Wayne Corporation

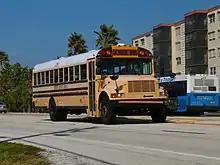
Crown by Carpenter "Classic" school bus; produced with Wayne exterior and interior body parts

In 1984, Richmond Transportation Corporation (RTC) was formed by Jack H. Dekruif, a Corona del Mar, California-based industrialist, and several officers who had served at Wayne for many years under the Indian Head and Thyssen ownership. RTC acquired Wayne Corporation and its Welles subsidiary in Canada in February, 1985. Terry G. Whitesell was named President of RTC. A civic leader in Richmond, Indiana, his prior responsibilities at Wayne included sales, marketing, and purchasing over a period of more than 15 years. Whitesell was well known within the company, its dealer and supplier networks, and the industry.